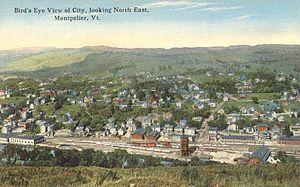
La ville de Montpelier est la capitale de l’État du Vermont, aux États-Unis. Avec 7 855 habitants lors du recensement de 2010, c'est la capitale d’État la moins peuplée et la cinquième ville de l'État par la population.